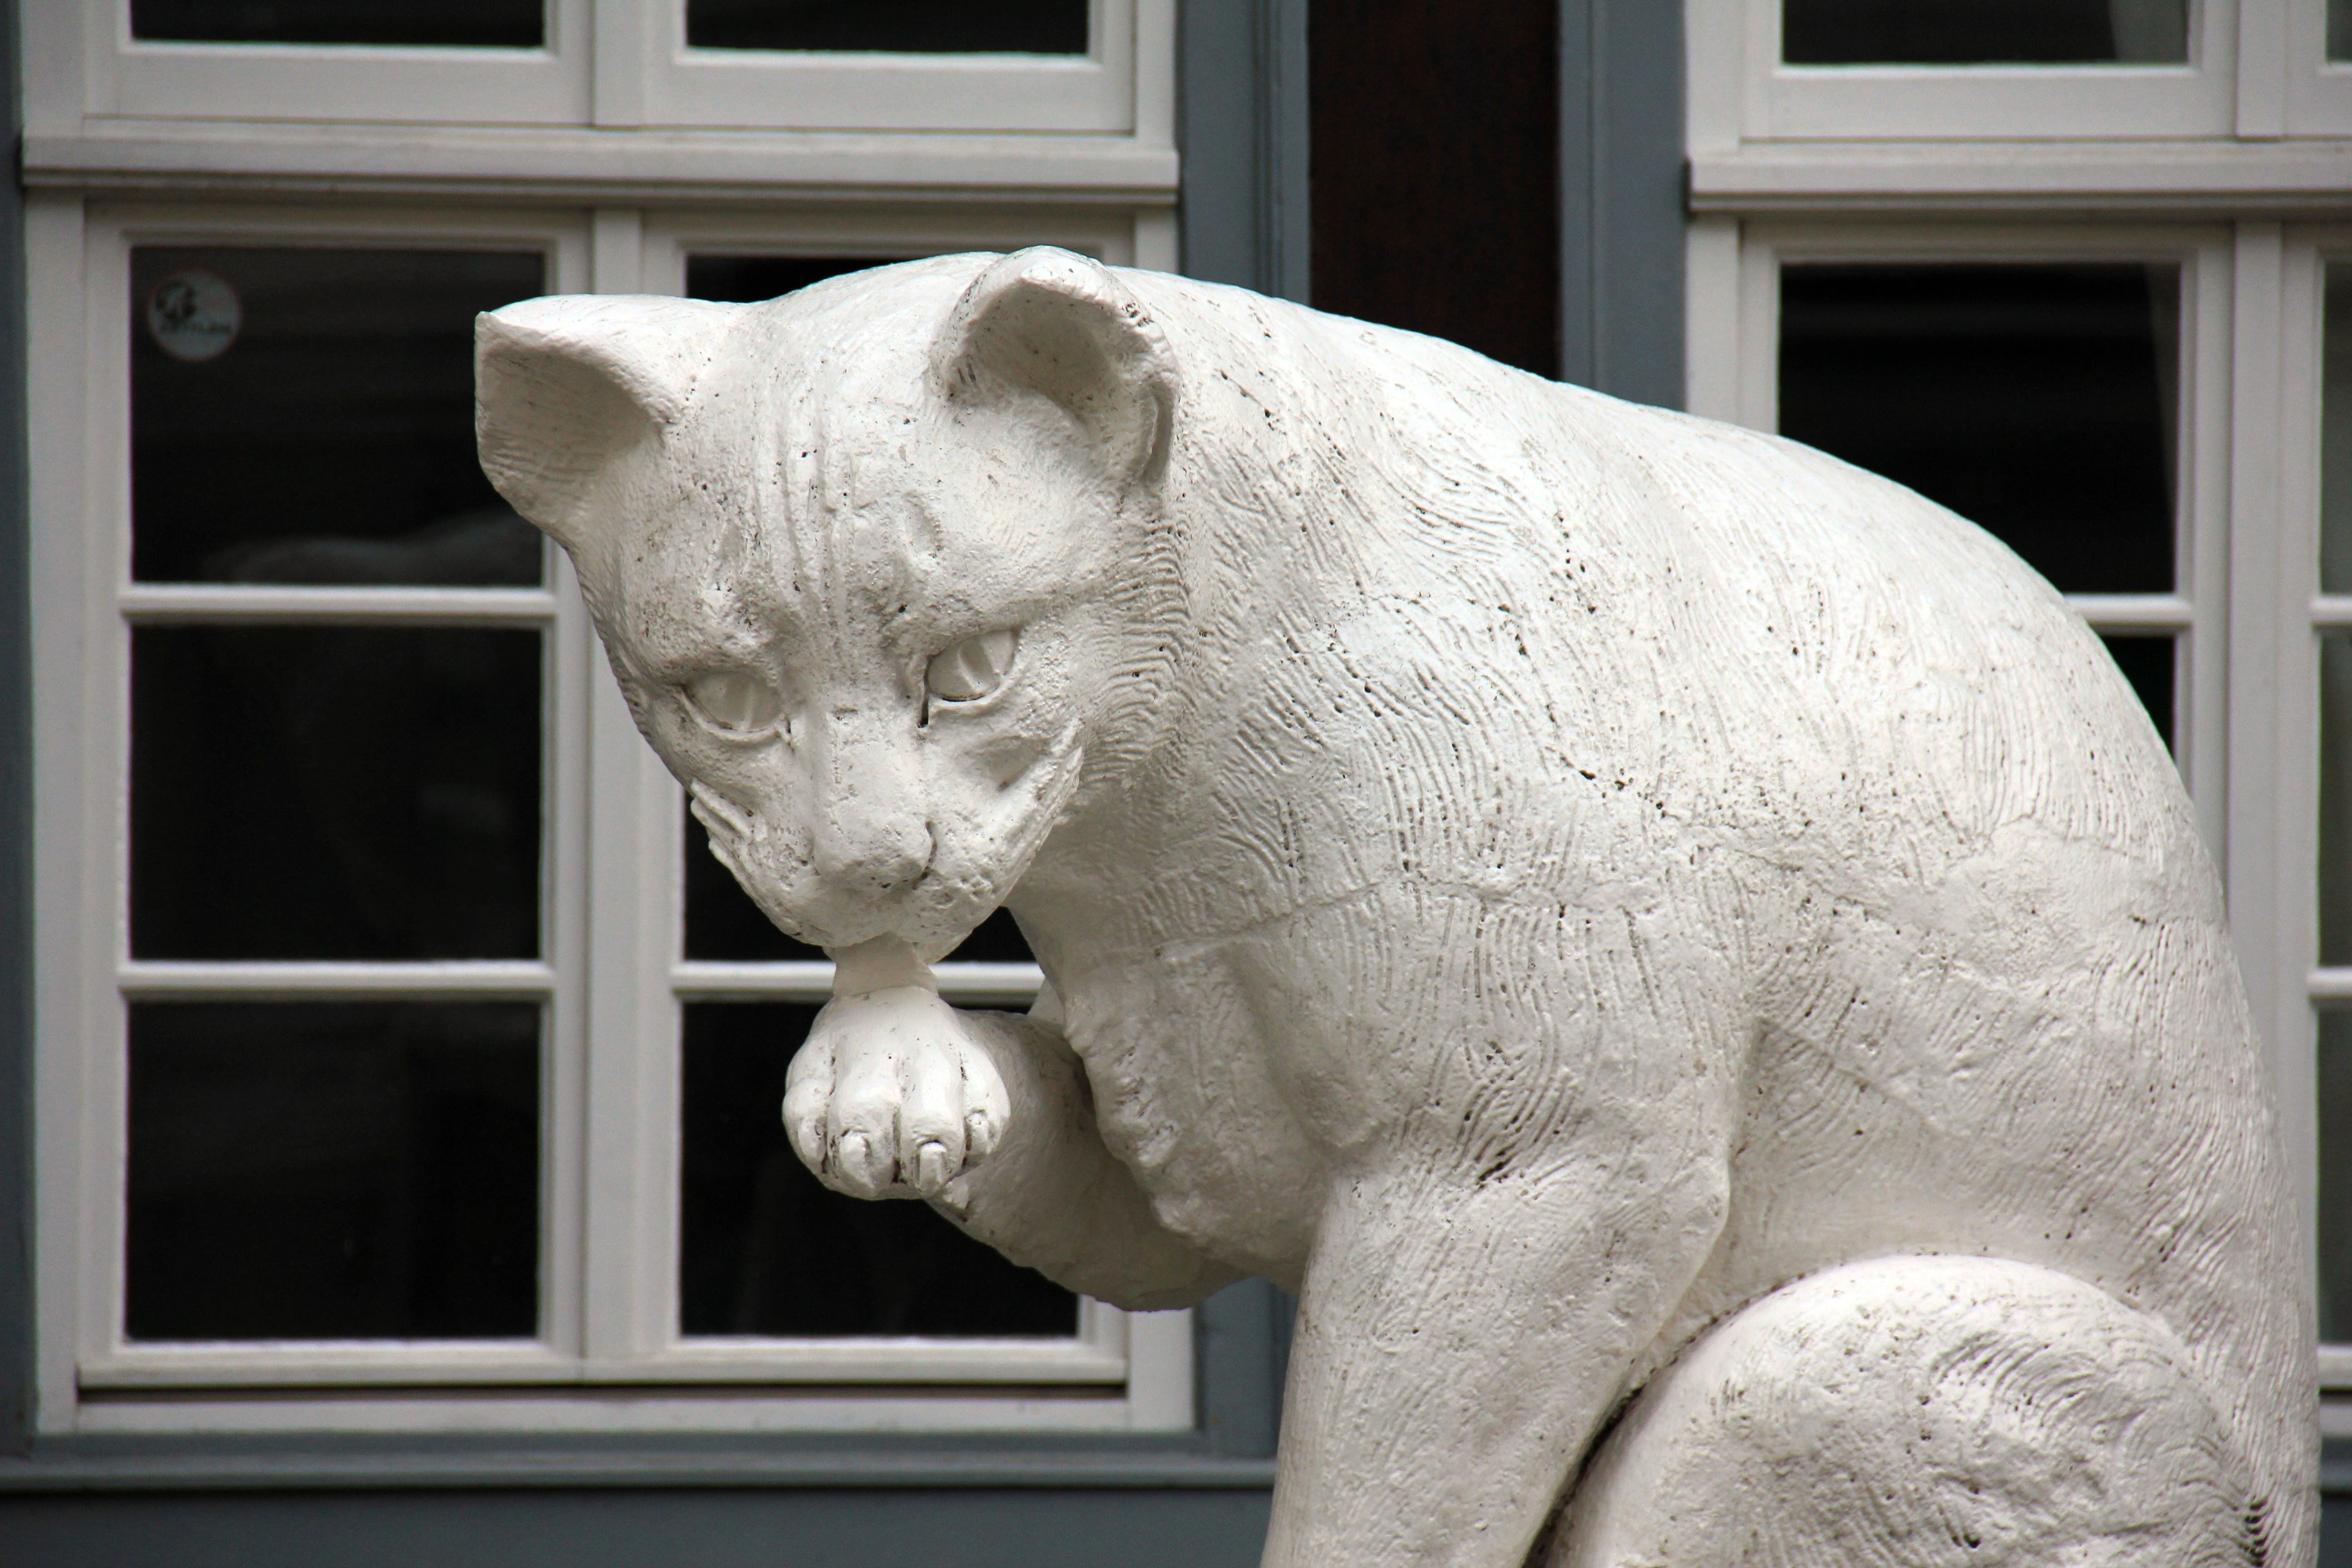
white, animal, monument, statue, cat, sculpture, art, snout, stone carving, small to medium sized cats, cat like mammal, classical sculpture